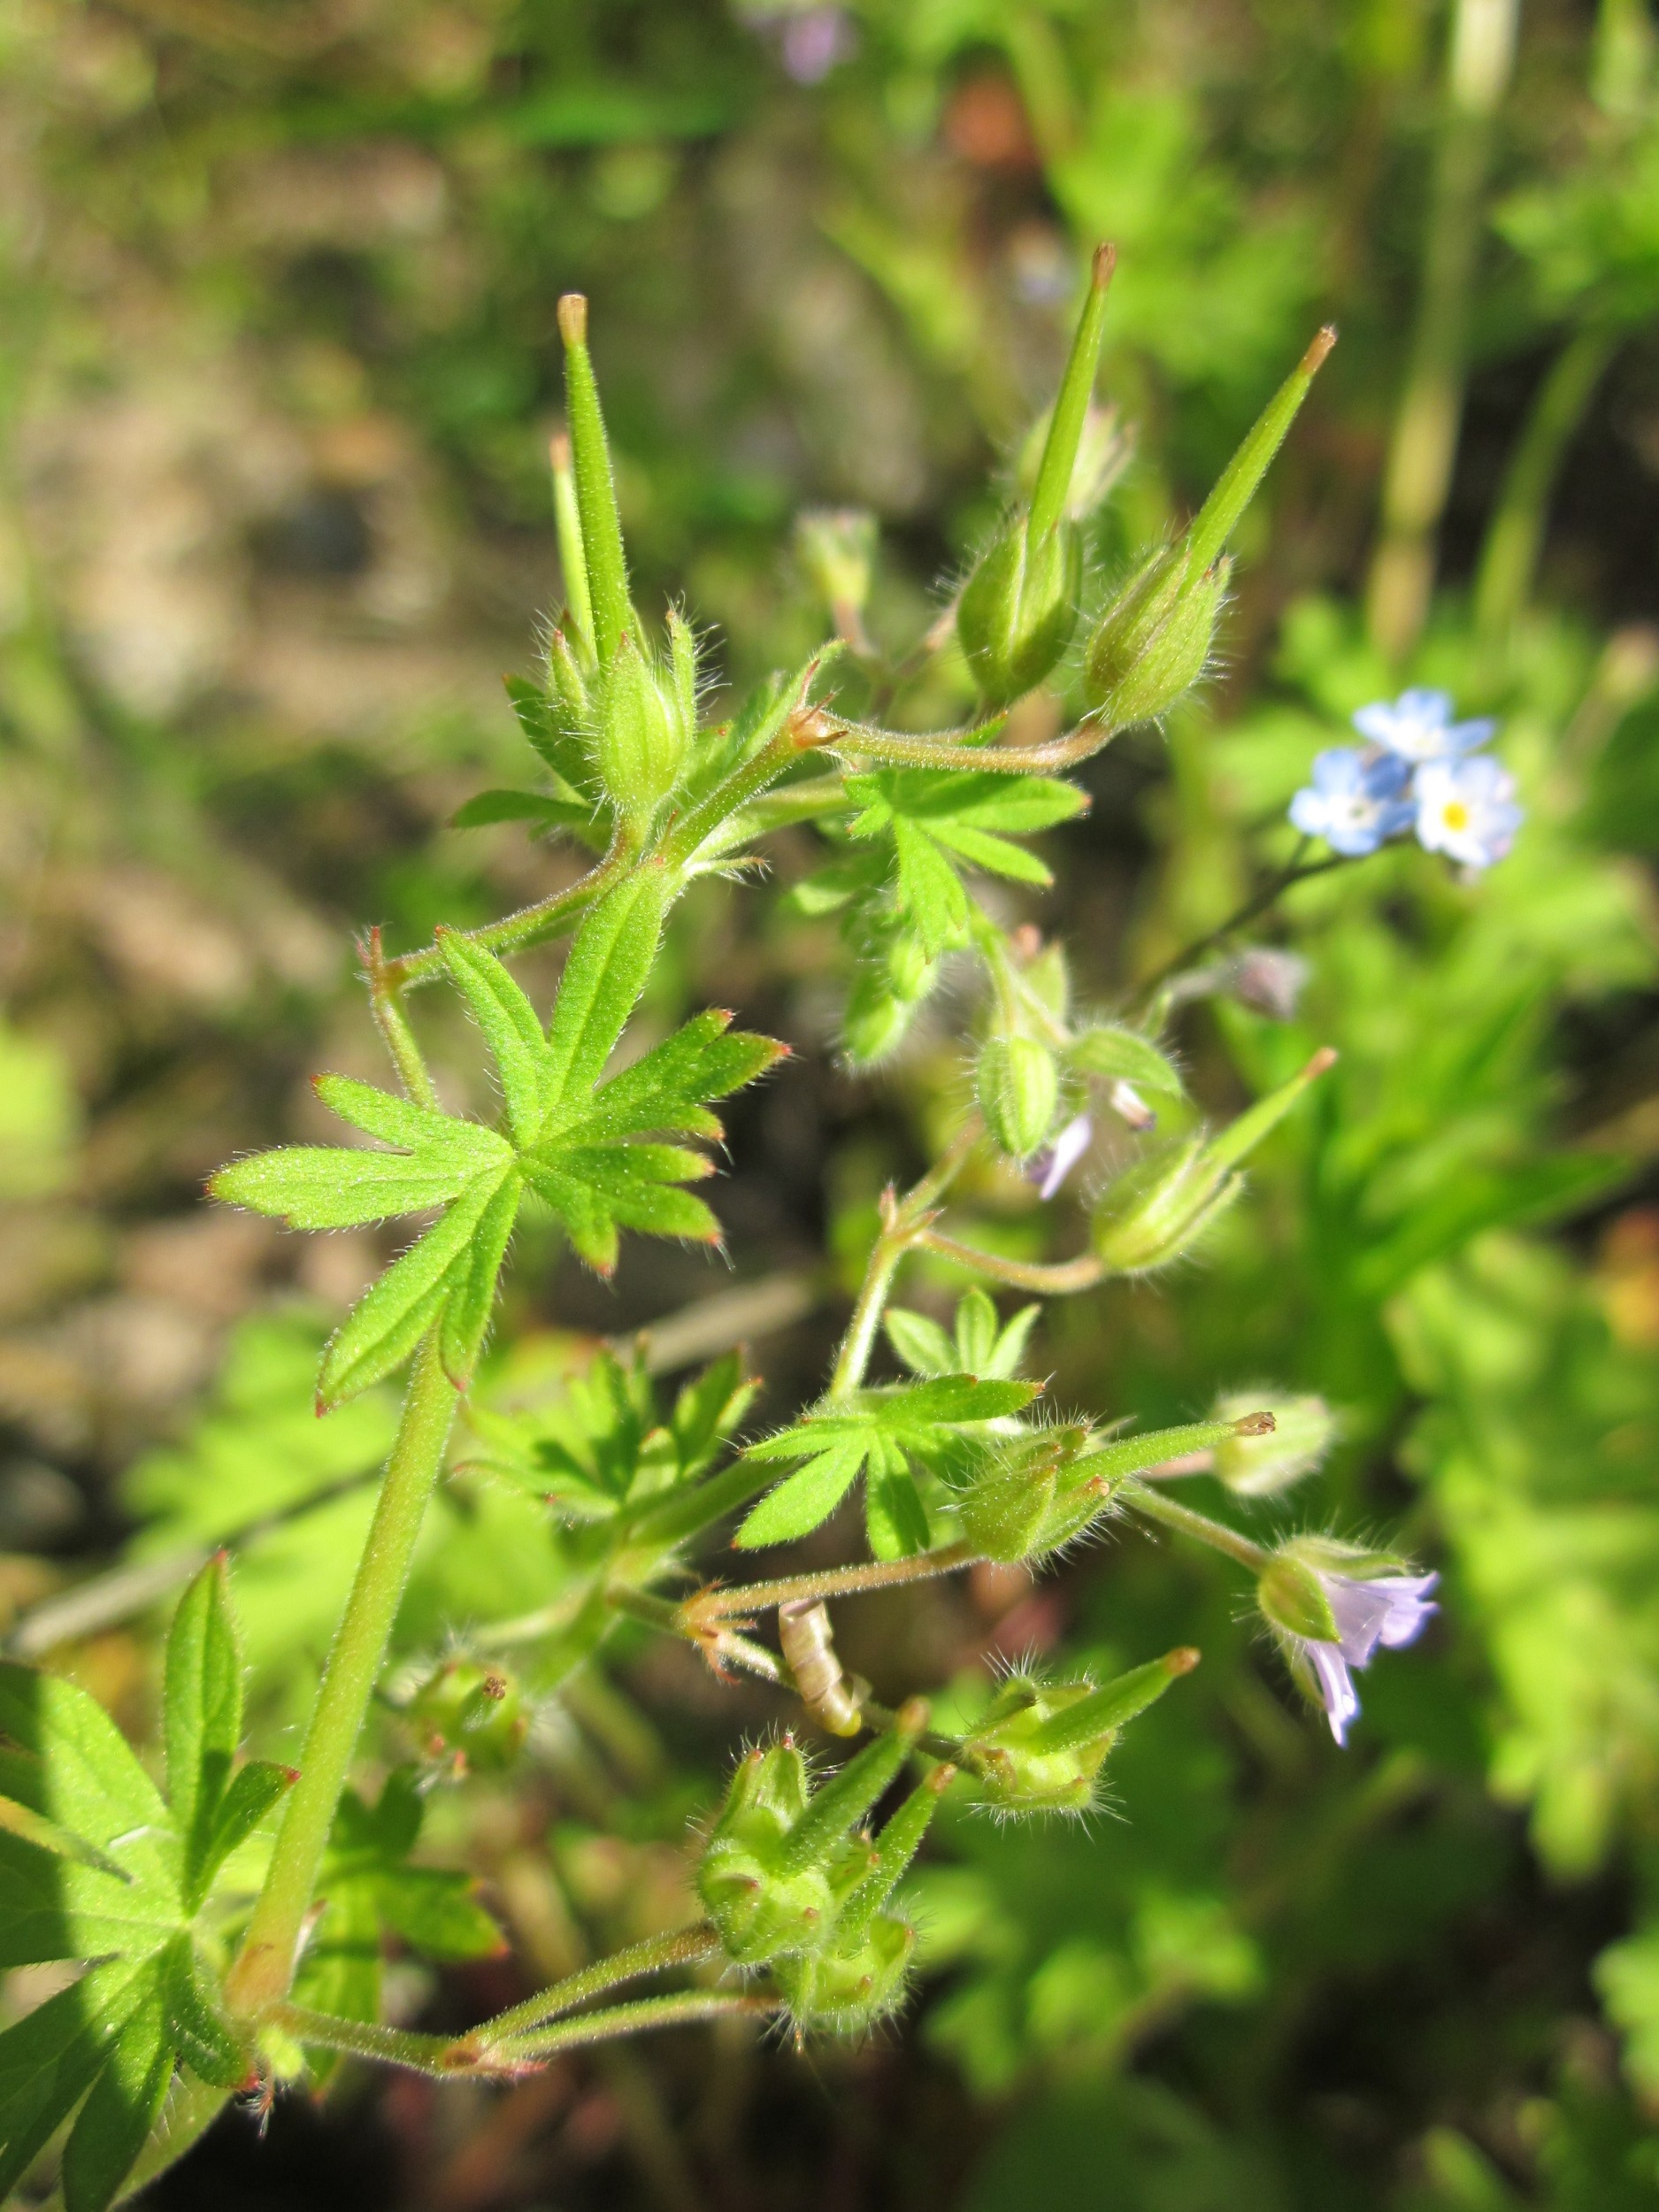
plant, flower, herb, botany, flora, wildflower, species, flowering plant, subshrub, geranium pusillum, small flowered cranesbill, small geranium, land plant, pennyroyal, fumaria